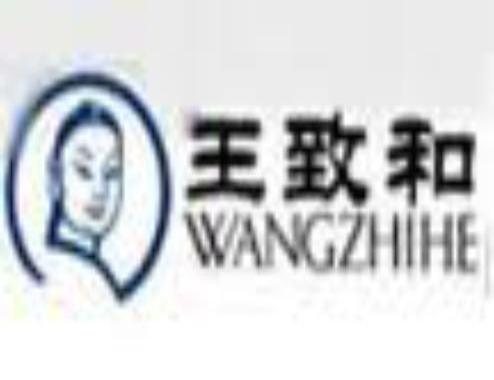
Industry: Food